Emperor Wen of Sui

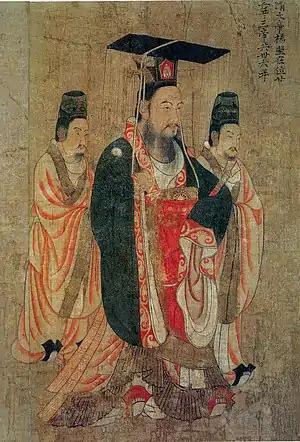
Tang dynasty portrait of Emperor Wen by Yan Liben

Emperor Wen of Sui (21 July 541 – 13 August 604), personal name Yang Jian, Xianbei name Puliuru Jian, was the founding emperor of the Sui dynasty of China. As a Buddhist, he encouraged the spread of Buddhism through the state.